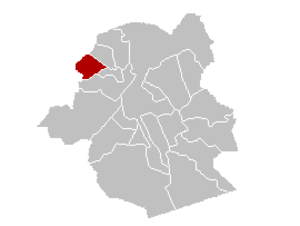
Cet article recense les 19 communes de la région de Bruxelles-Capitale, en Belgique.